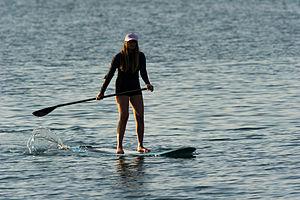
Un véhicule à propulsion humaine ou VPH est un véhicule mû par la force musculaire humaine. Les véhicules à propulsion humaine peuvent être terrestres, nautiques, aériens, ou même subaquatiques. L'utilisation de la propulsion humaine combinée à un véhicule a permis de développer un mode de transport en plein essor au niveau international.
La propulsion humaine permet le déplacements de personnes et le transport de biens en utilisant la force musculaire humaine.